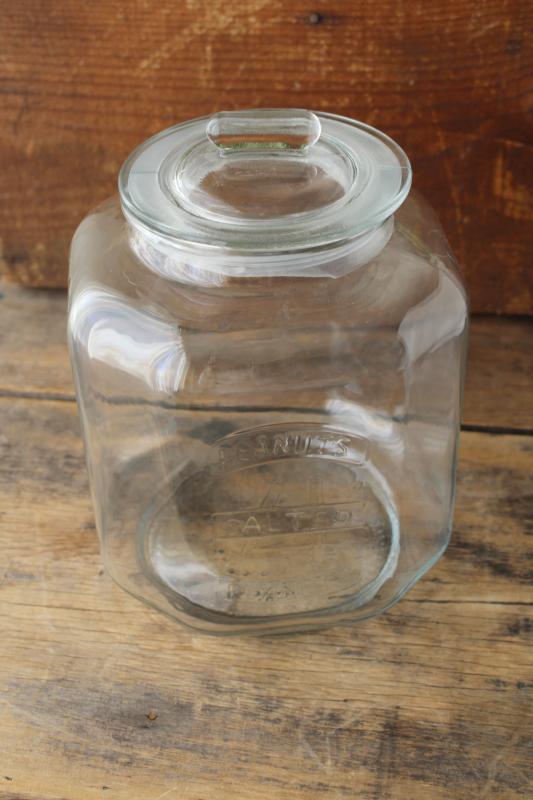
Waste category: glass